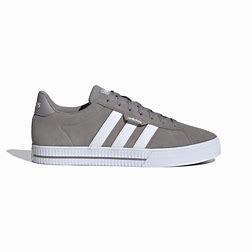
Brand: Adidas
Model: Daily 3